Workwear

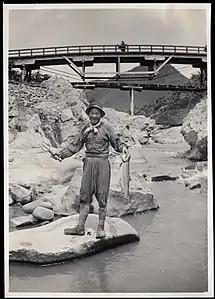
Tabi boots and Nikkapokka pants worn by Japanese fisherman, 1915

In Britain from the mid 19th century until the 1970s, dustmen, coalmen, and the manual laborers known as navvies wore flat caps, corduroy pants, heavy boots, and donkey jackets, often with a brightly colored cotton neckerchief to soak up the sweat. Later versions of the donkey jacket came with leather shoulder patches to prevent wear when shouldering a spade or pick. Mill workers in Yorkshire and Lancashire wore a variant of this basic outfit with English clogs. The cuffs of the pants were frequently secured with string, and grandad shirts were worn without a collar to decrease the likelihood of being caught in the steam powered machinery.